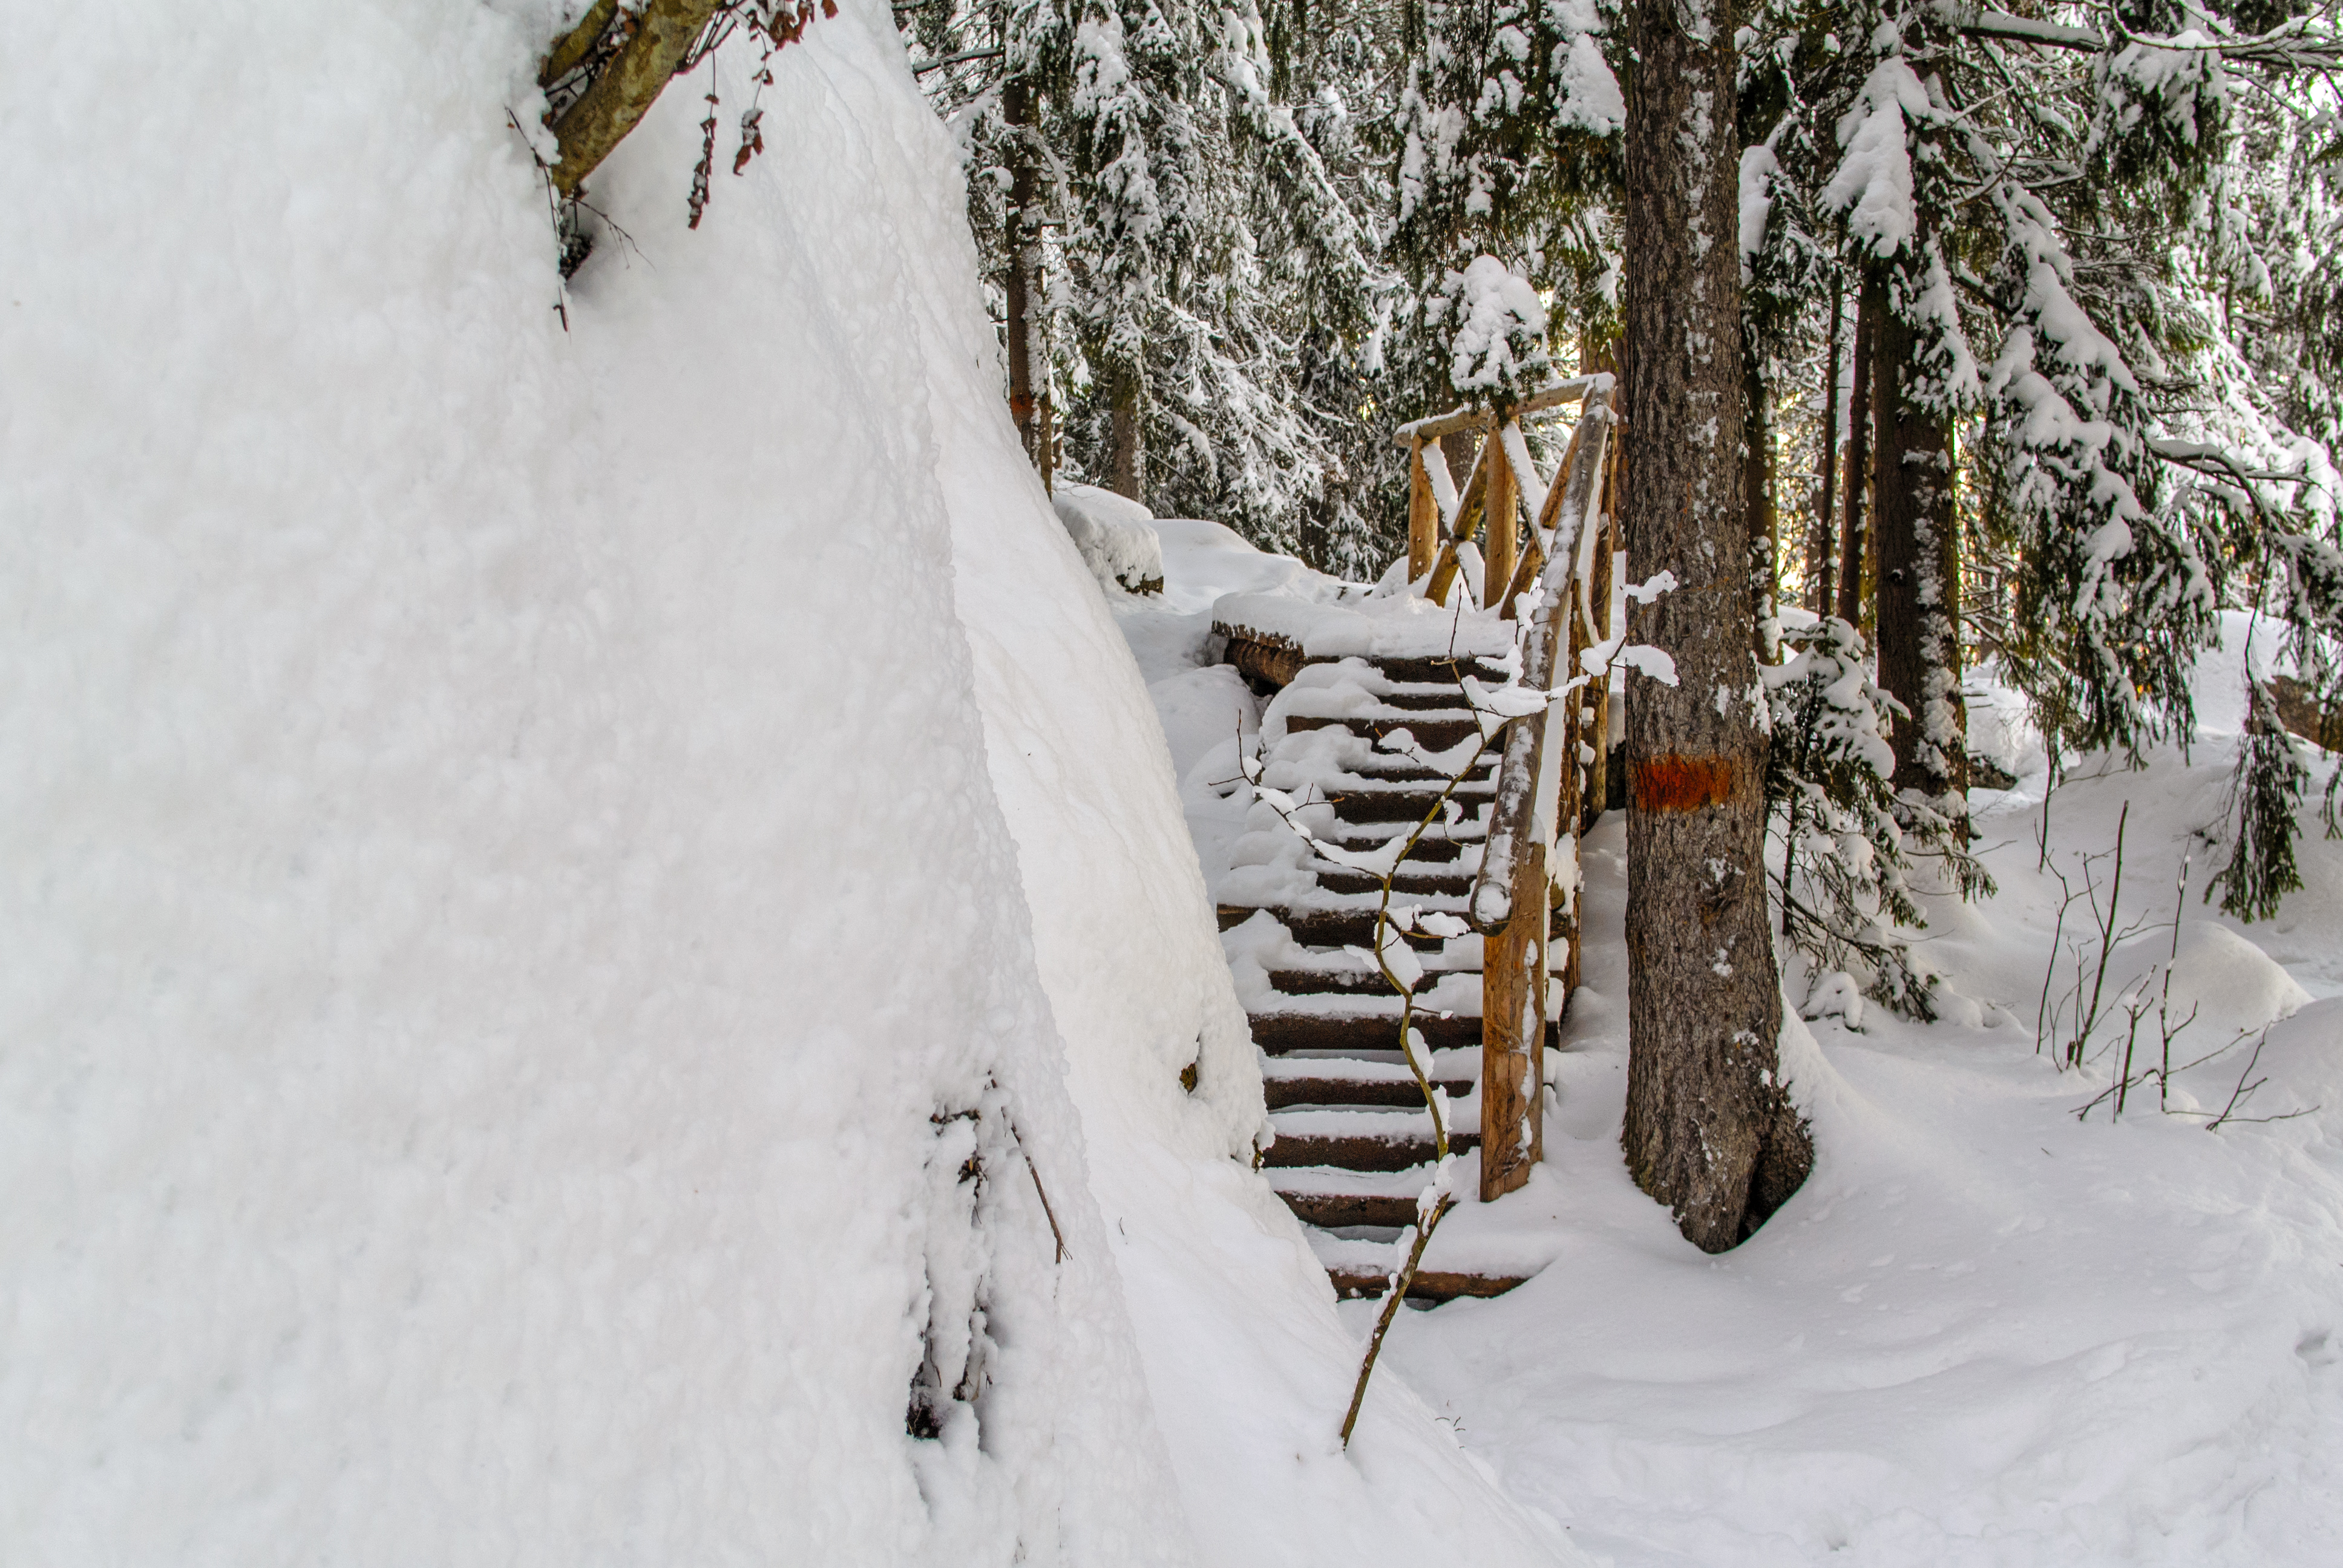
images, snow, twig, wood, tree, slope, freezing, trunk, recreation, winter, event, frost, plant, precipitation, forest, stairs, automotive tire, Northern hardwood forest, window, winter storm, landscape, handrail